Pong

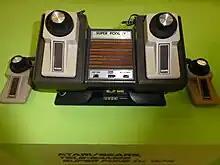
Tele-Games "Pong IV", Sears' version of "Pong" sequel ("Pong Doubles"), was one of the many consoles that flooded the market by 1977.

Bushnell felt the best way to compete against imitators was to create better products, leading Atari to produce sequels in the years following the original's release: "Pong Doubles", "Super Pong", "Quadrapong" and "Pinpong". The sequels feature similar graphics, but include new gameplay elements; for example, "Pong Doubles" allows four players to compete in pairs, while "Quadrapong"—also released by Kee Games as "Elimination"—has them compete against each other in a four-way field. Bushnell also conceptualized a free-to-play version of "Pong" to entertain children in a Doctor's office. He initially titled it "Snoopy Pong" and fashioned the cabinet after Snoopy's doghouse with the character on top, but retitled it to "Puppy Pong" and altered Snoopy to a generic dog to avoid legal action. Bushnell later used the game in his chain of Chuck E. Cheese's restaurants. In 1976, Atari released "Breakout", a single-player variation of "Pong" where the object of the game is to remove bricks from a wall by hitting them with a ball. Like "Pong", "Breakout" was followed by numerous clones that copied the basic gameplay, such as "Arkanoid", "Alleyway", and "Break 'Em All".